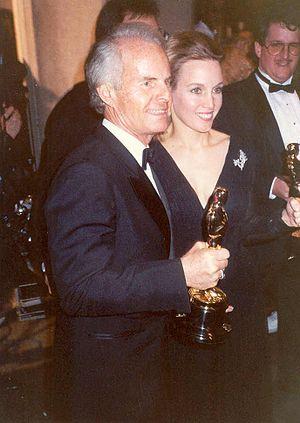
Le producteur de film Richard D. Zanuck et sa femme (depuis 1978) Lili Fini Zanuck, recevant un Oscar pour Miss Daisy et son chauffeur (Driving Miss Daisy) lors de la 62e cérémonie des Oscars du 26 mars 1990.
Les Dents de la mer est un film américain, du genre horreur-thriller, réalisé par Steven Spielberg, sorti en 1975.
Lili Fini Zanuck est une productrice et réalisatrice américaine née le 2 avril 1957 à Leominster dans le Massachusetts.